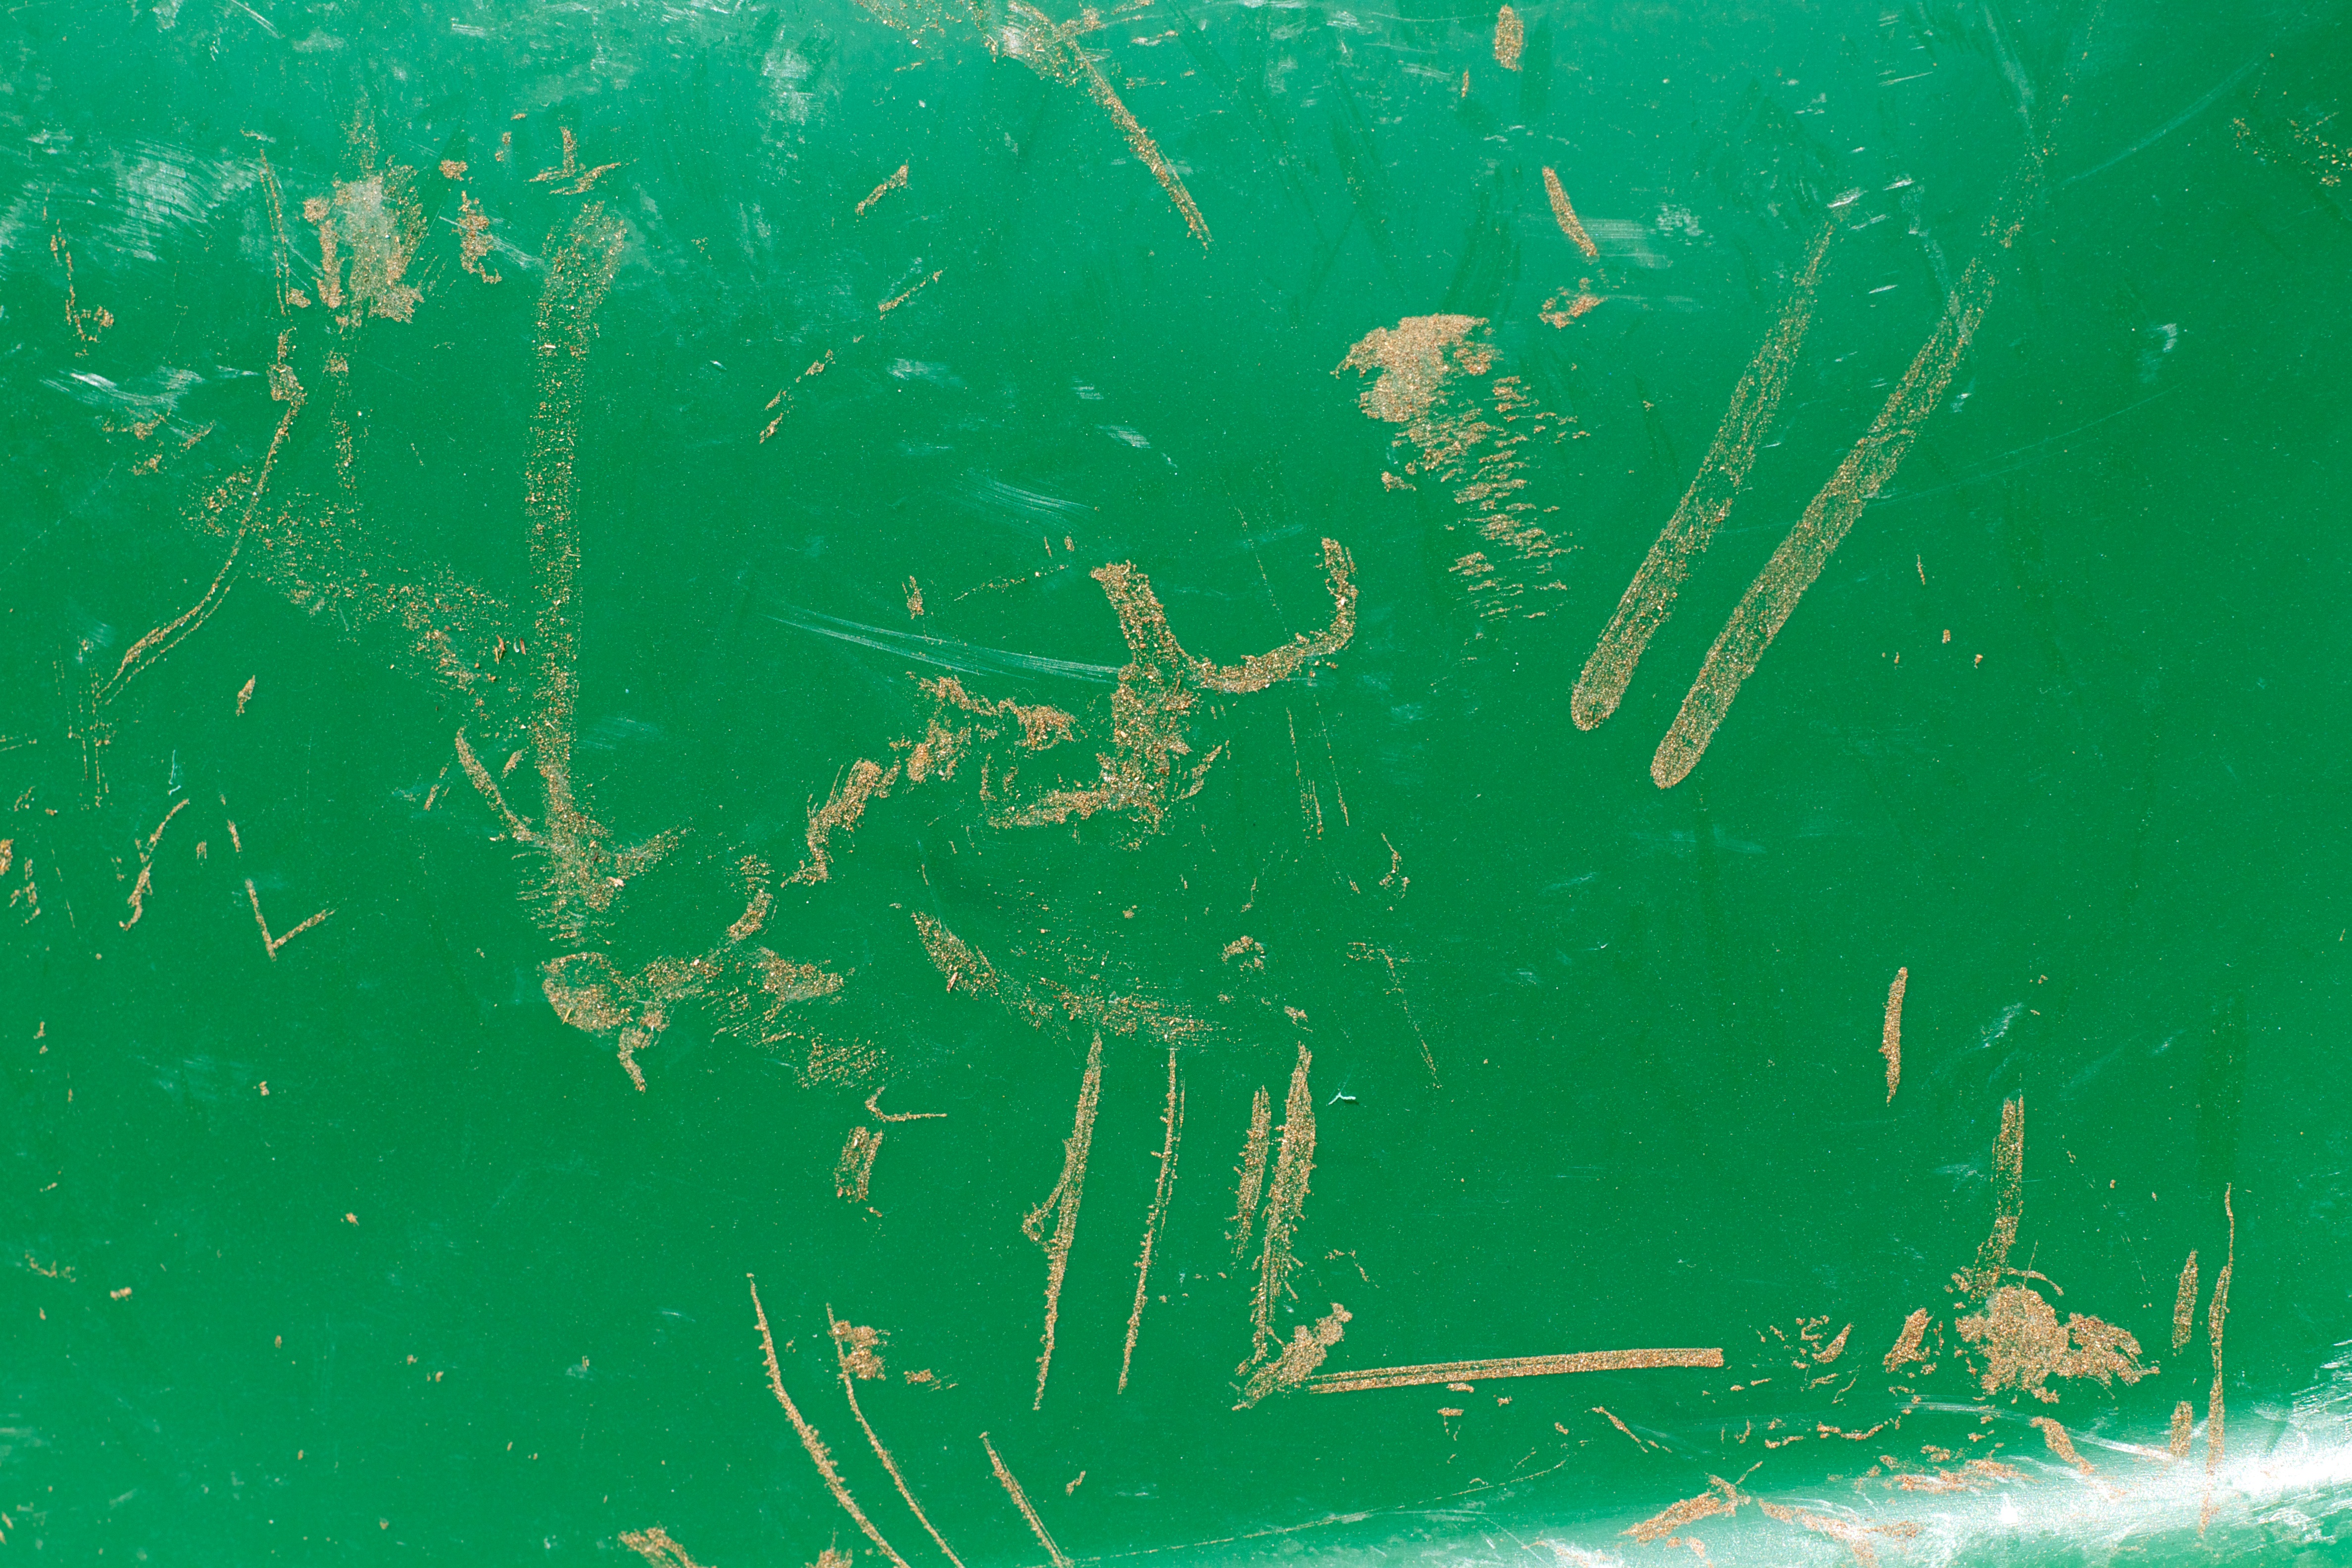
sea, water, ocean, wave, underwater, green, biology, atmosphere of earth